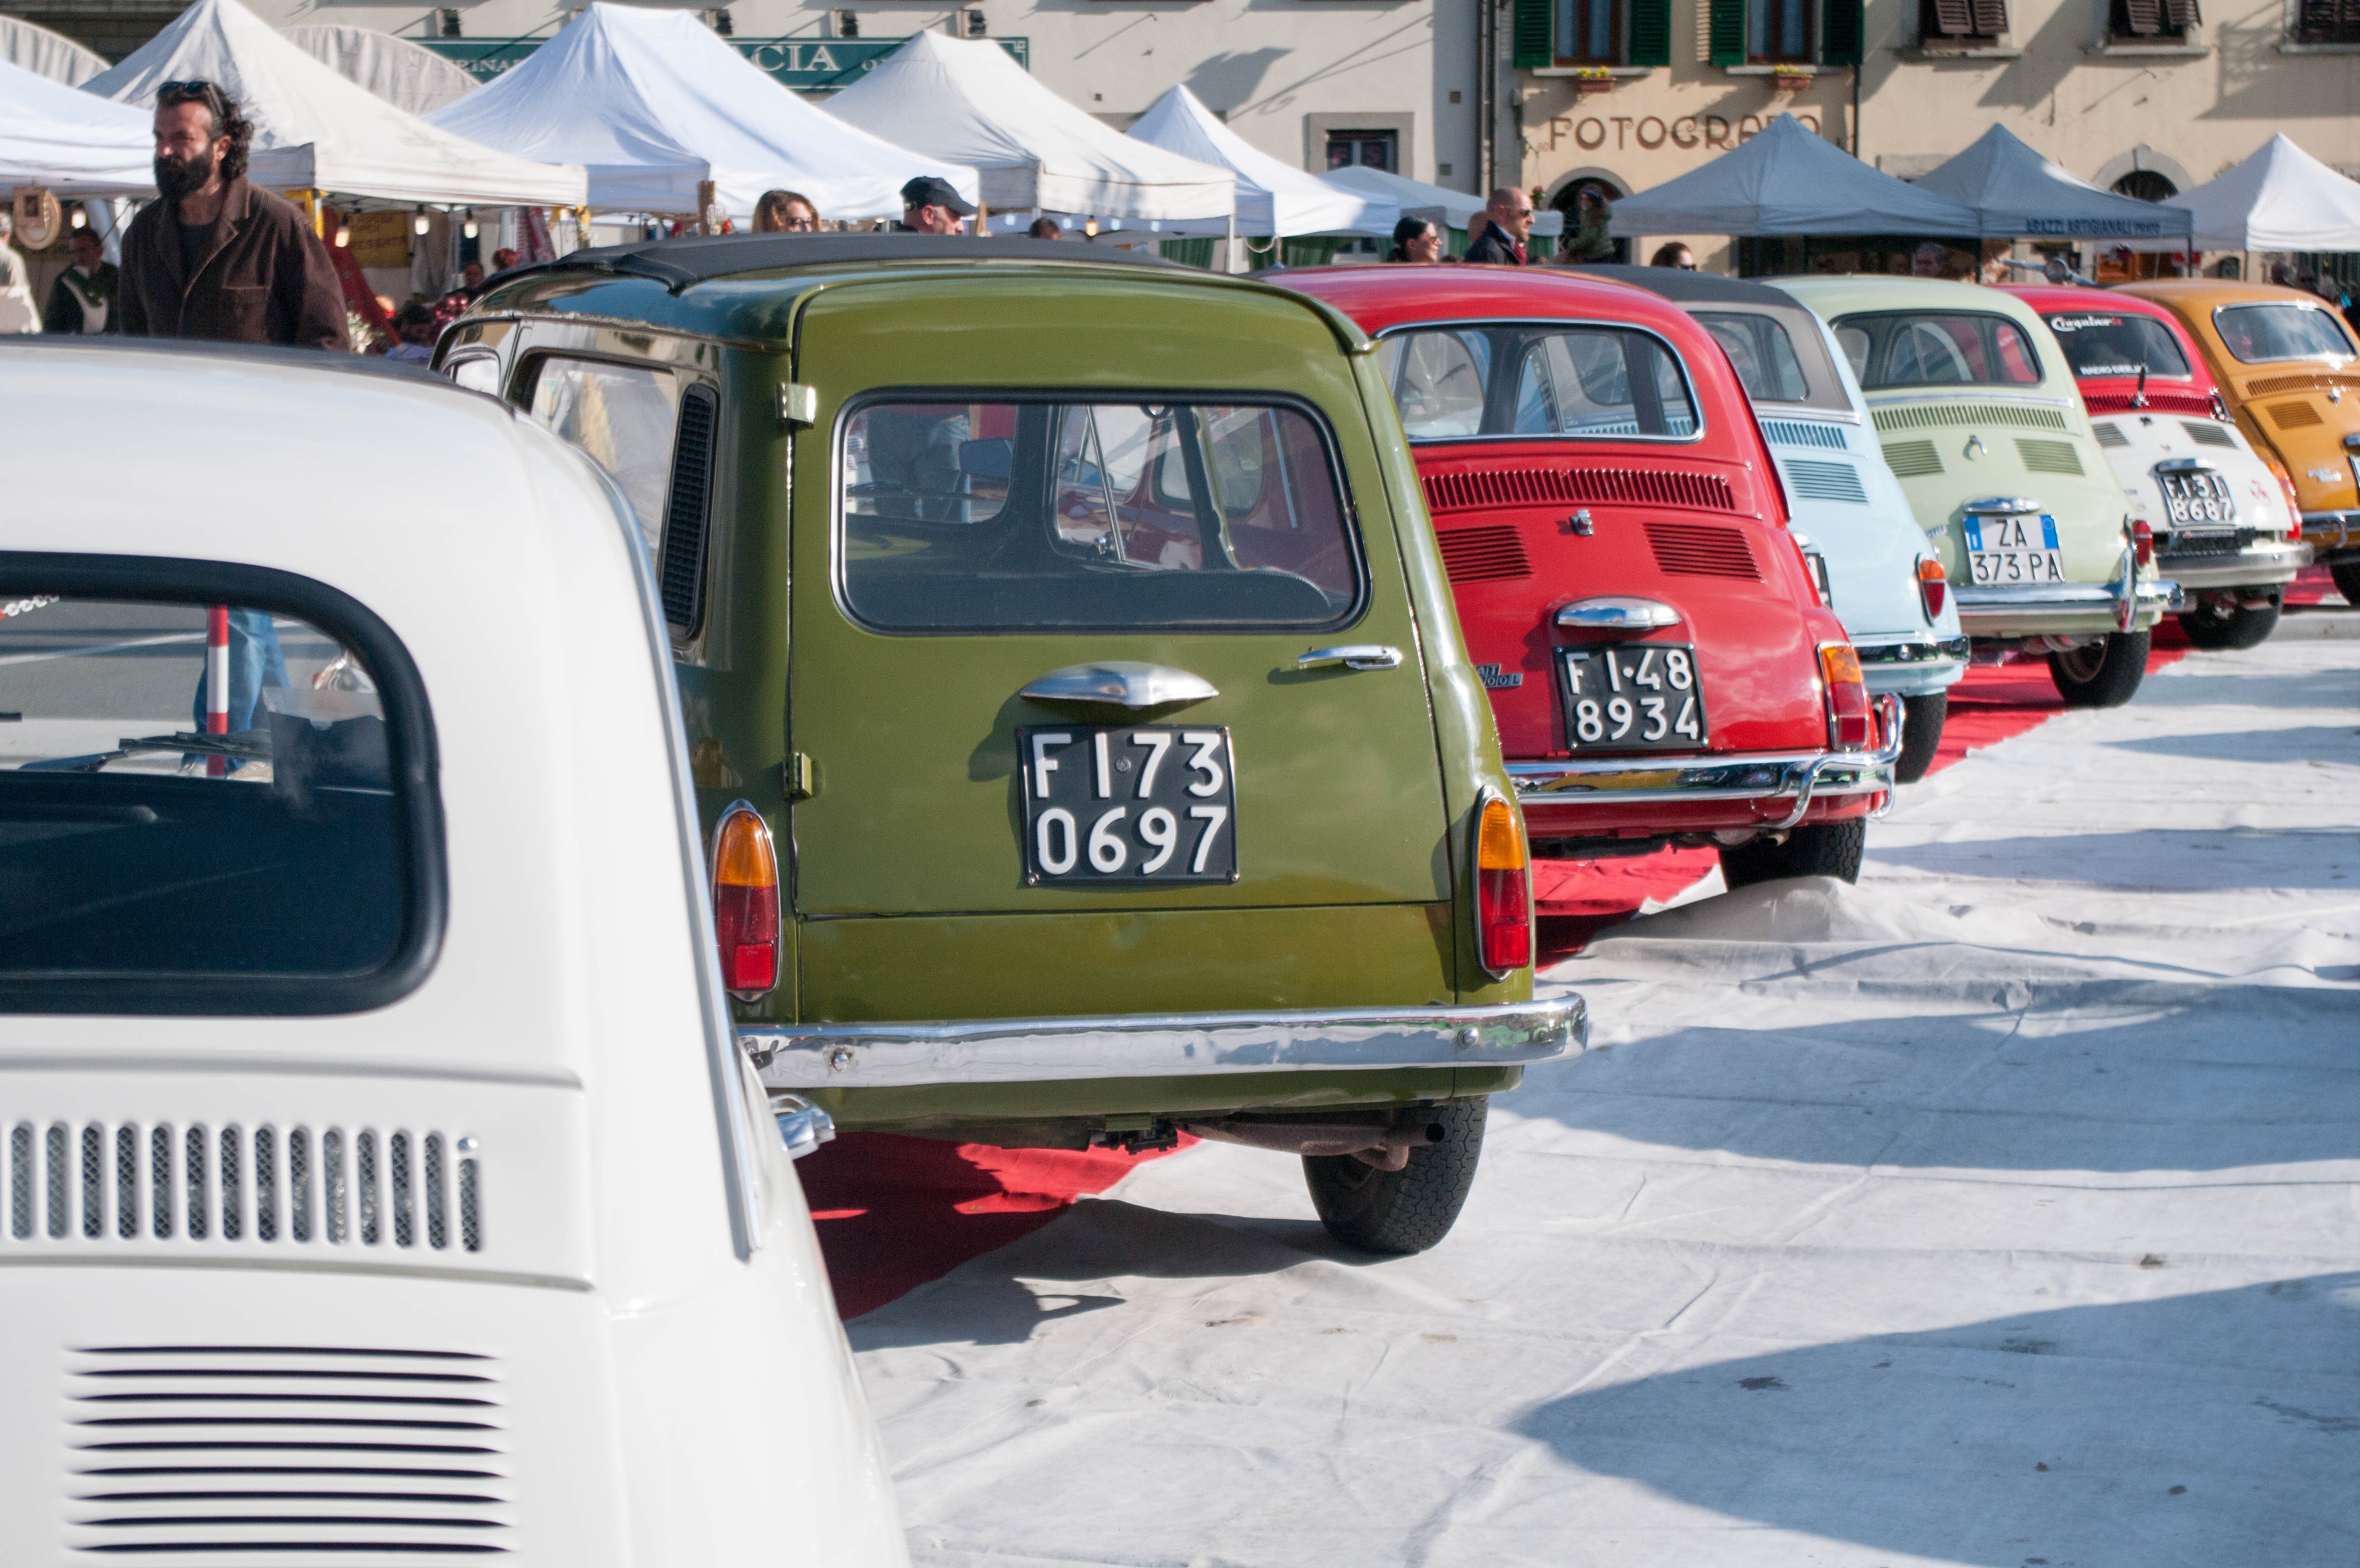
car, vintage, van, transport, vehicle, motor vehicle, classic, 500, fiat, minibus, antique car, city car, barberino, land vehicle, automobile make, automotive exterior